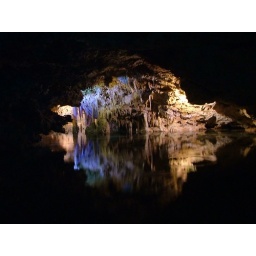
These are Stalactite in the caves of ham in Majorca. These ones are over the top of an under water lake